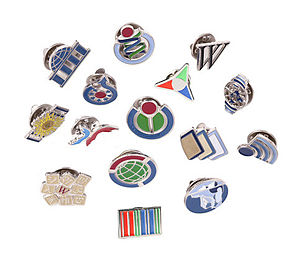
Pin
Wikipedia pins
Pins er små metalemblemer der repræsenterer firmaer eller sportsklubber. De findes i mange forskellige udformninger og er næsten alle i metal med en nål til at sætte i tøjet eller mere populært en butterfly-lås.